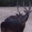
Label: deer